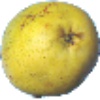
Label: pear_monster